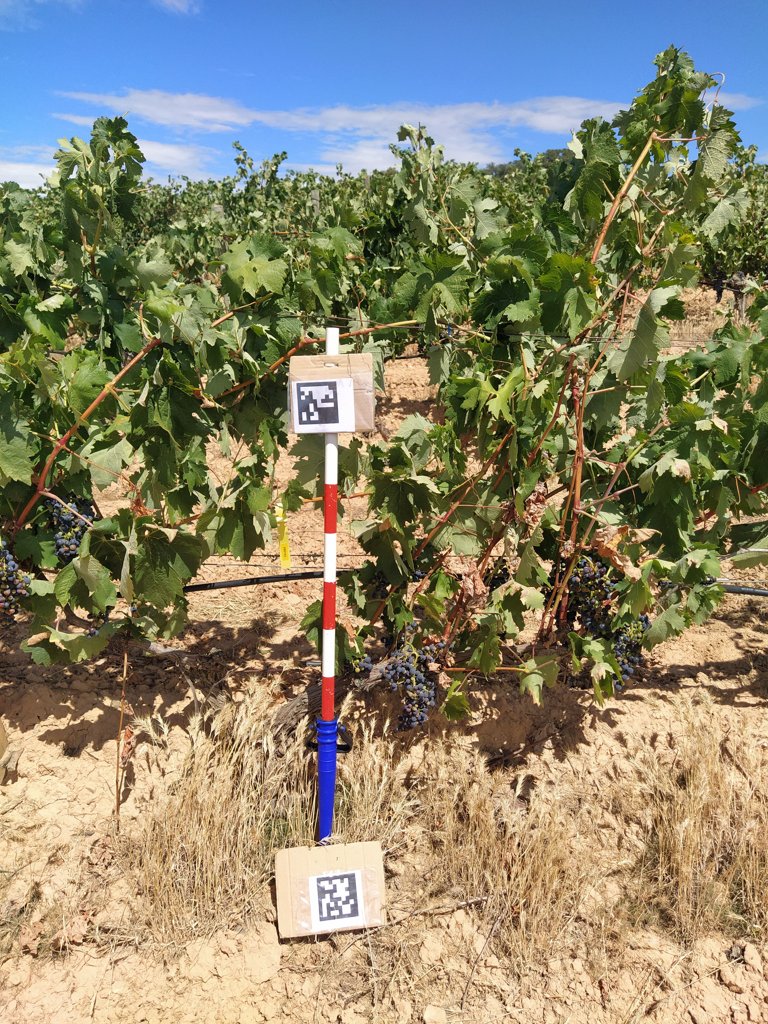
Berries visible: 349
Grape clusters: 6